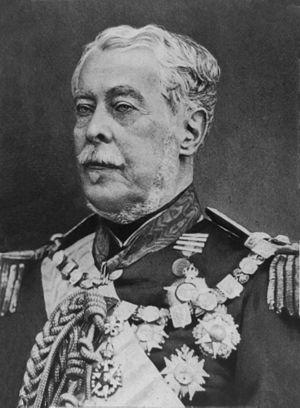
Cette page dresse la liste des chefs du gouvernement brésilien par ordre chronologique.
Luís Alves de Lima e Silva, Duque de Caxias naquit le 25 août 1803 dans la fazenda Taquaruçu, province de Rio de Janeiro. Fils du maréchal de camp Francisco de Lima e Silva et de Dona Mariana Cândida de Oliveira Belo, il intégra très tôt la carrière militaire. À 15 ans, il entre à l'Académie Militaire Royale, d'où il sort, en 1821, pour servir dans le 1ᵉʳ Bataillon de Fusillers de la Garnison de la Cour.